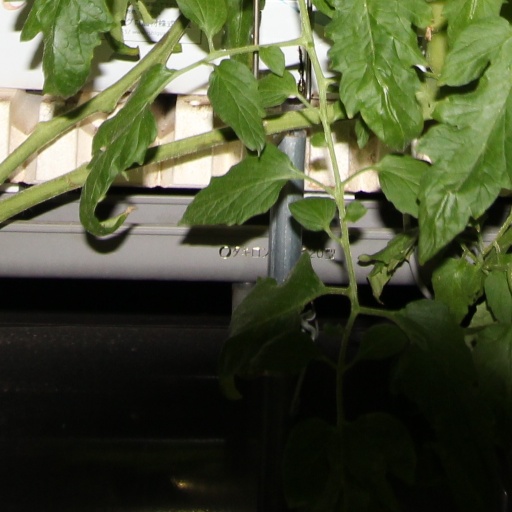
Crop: tomato